1965 Michigan Wolverines football team

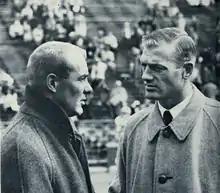
Bump and Pete Elliott

On November 6, Michigan defeated Illinois, 23–3, before a crowd of 50,136 at